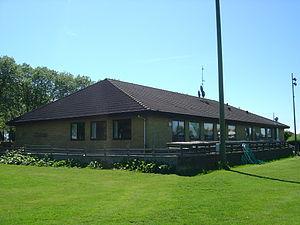
Le BK Fremad Amager est un club de football danois basé à Copenhague. Le Bosnien Azrudin Valentic est l'entraineur depuis septembre 2019.